Environment of Pennsylvania

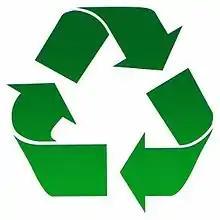

One way to reduce the amount of waste going to the Pennsylvania landfills is to have a recycling campaign. Recycling statewide began with the instatement of the Municipal Waste Planning Recycling and Waste Reduction Act, also known as Act 101 in July 1988. Act 101 at this time had four major goals: